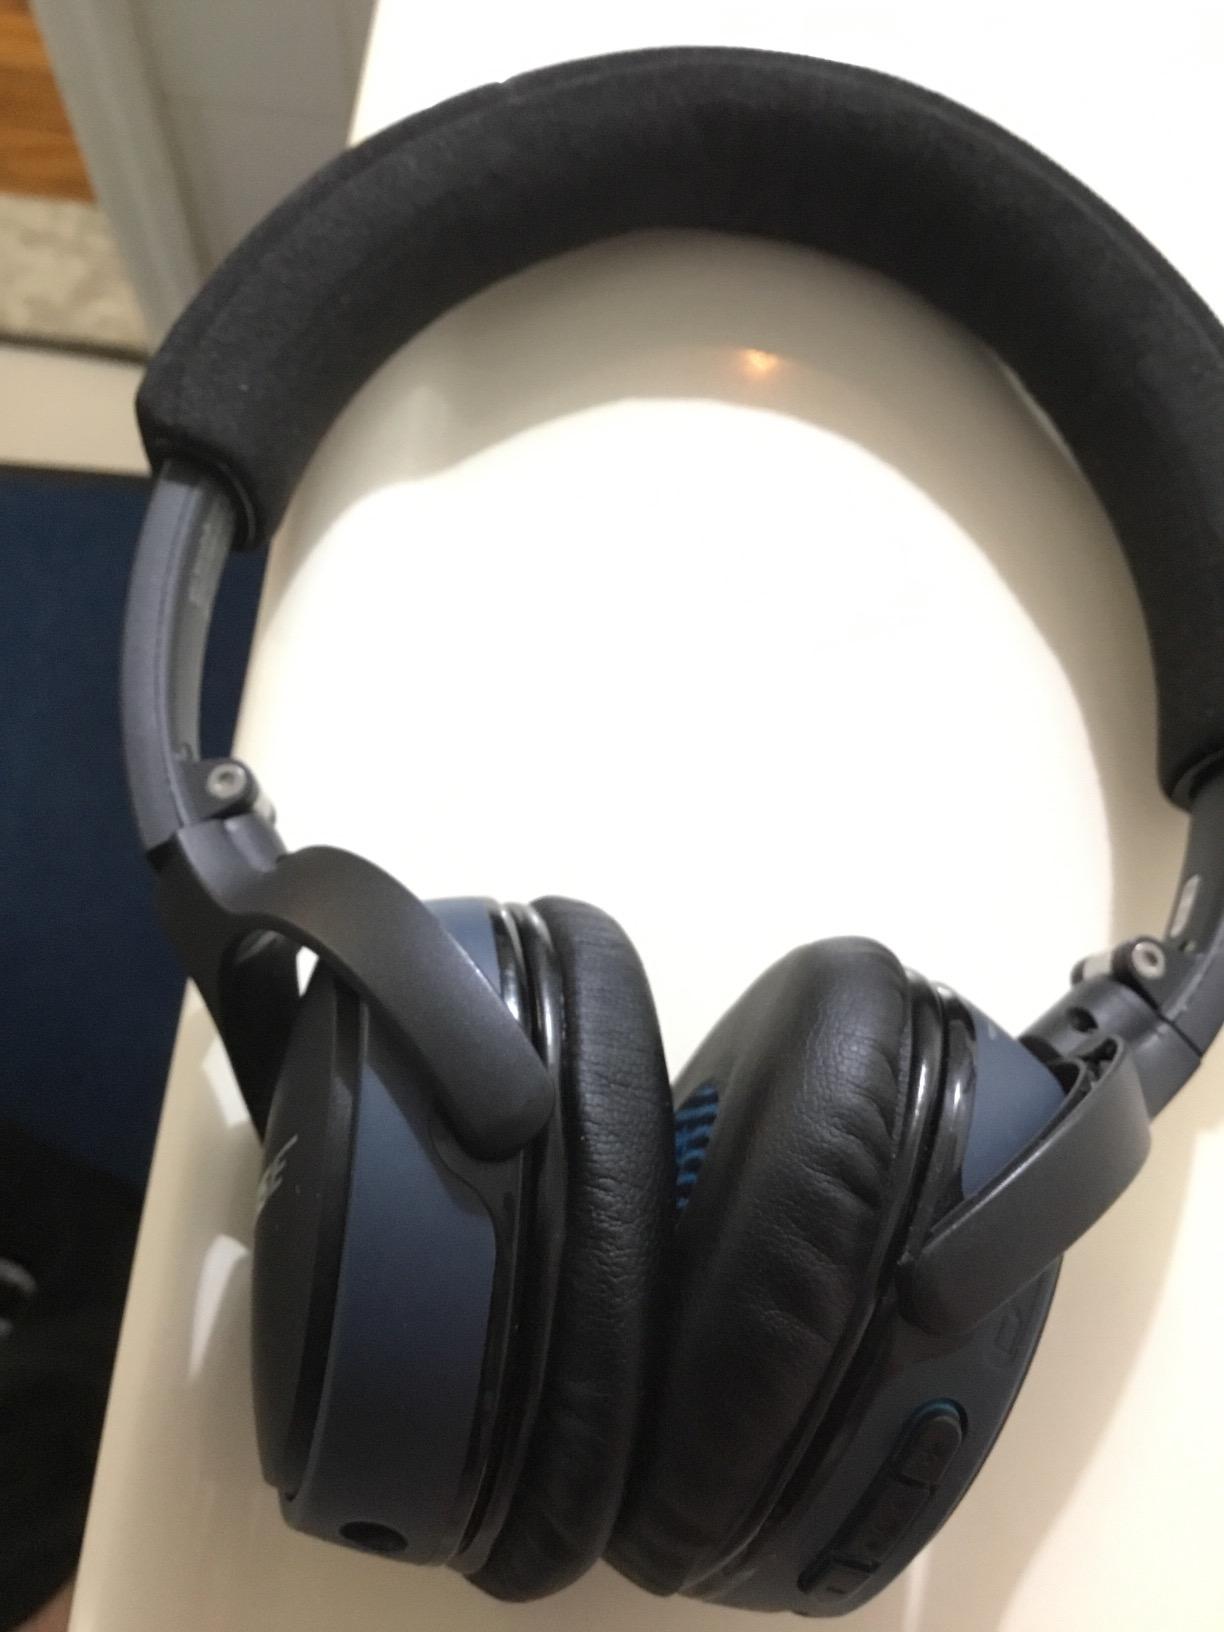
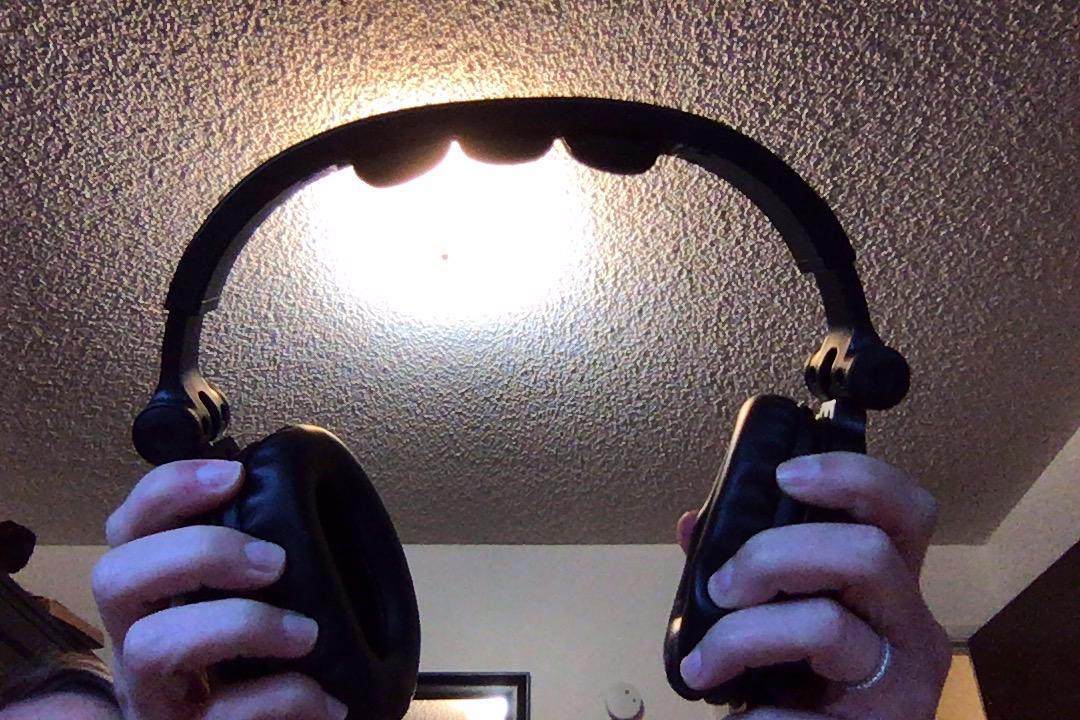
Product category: headphones
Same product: no